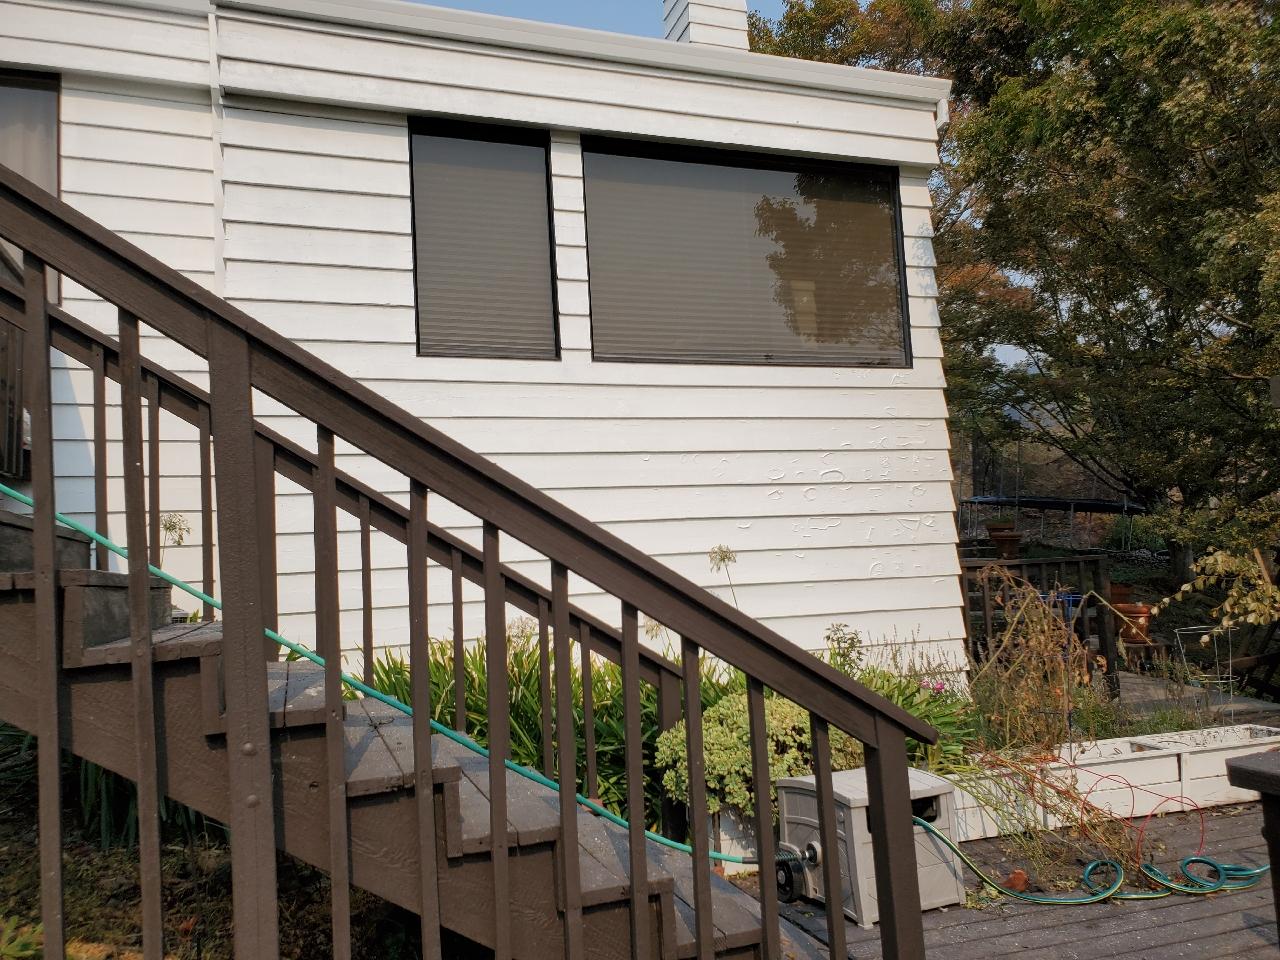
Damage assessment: affected